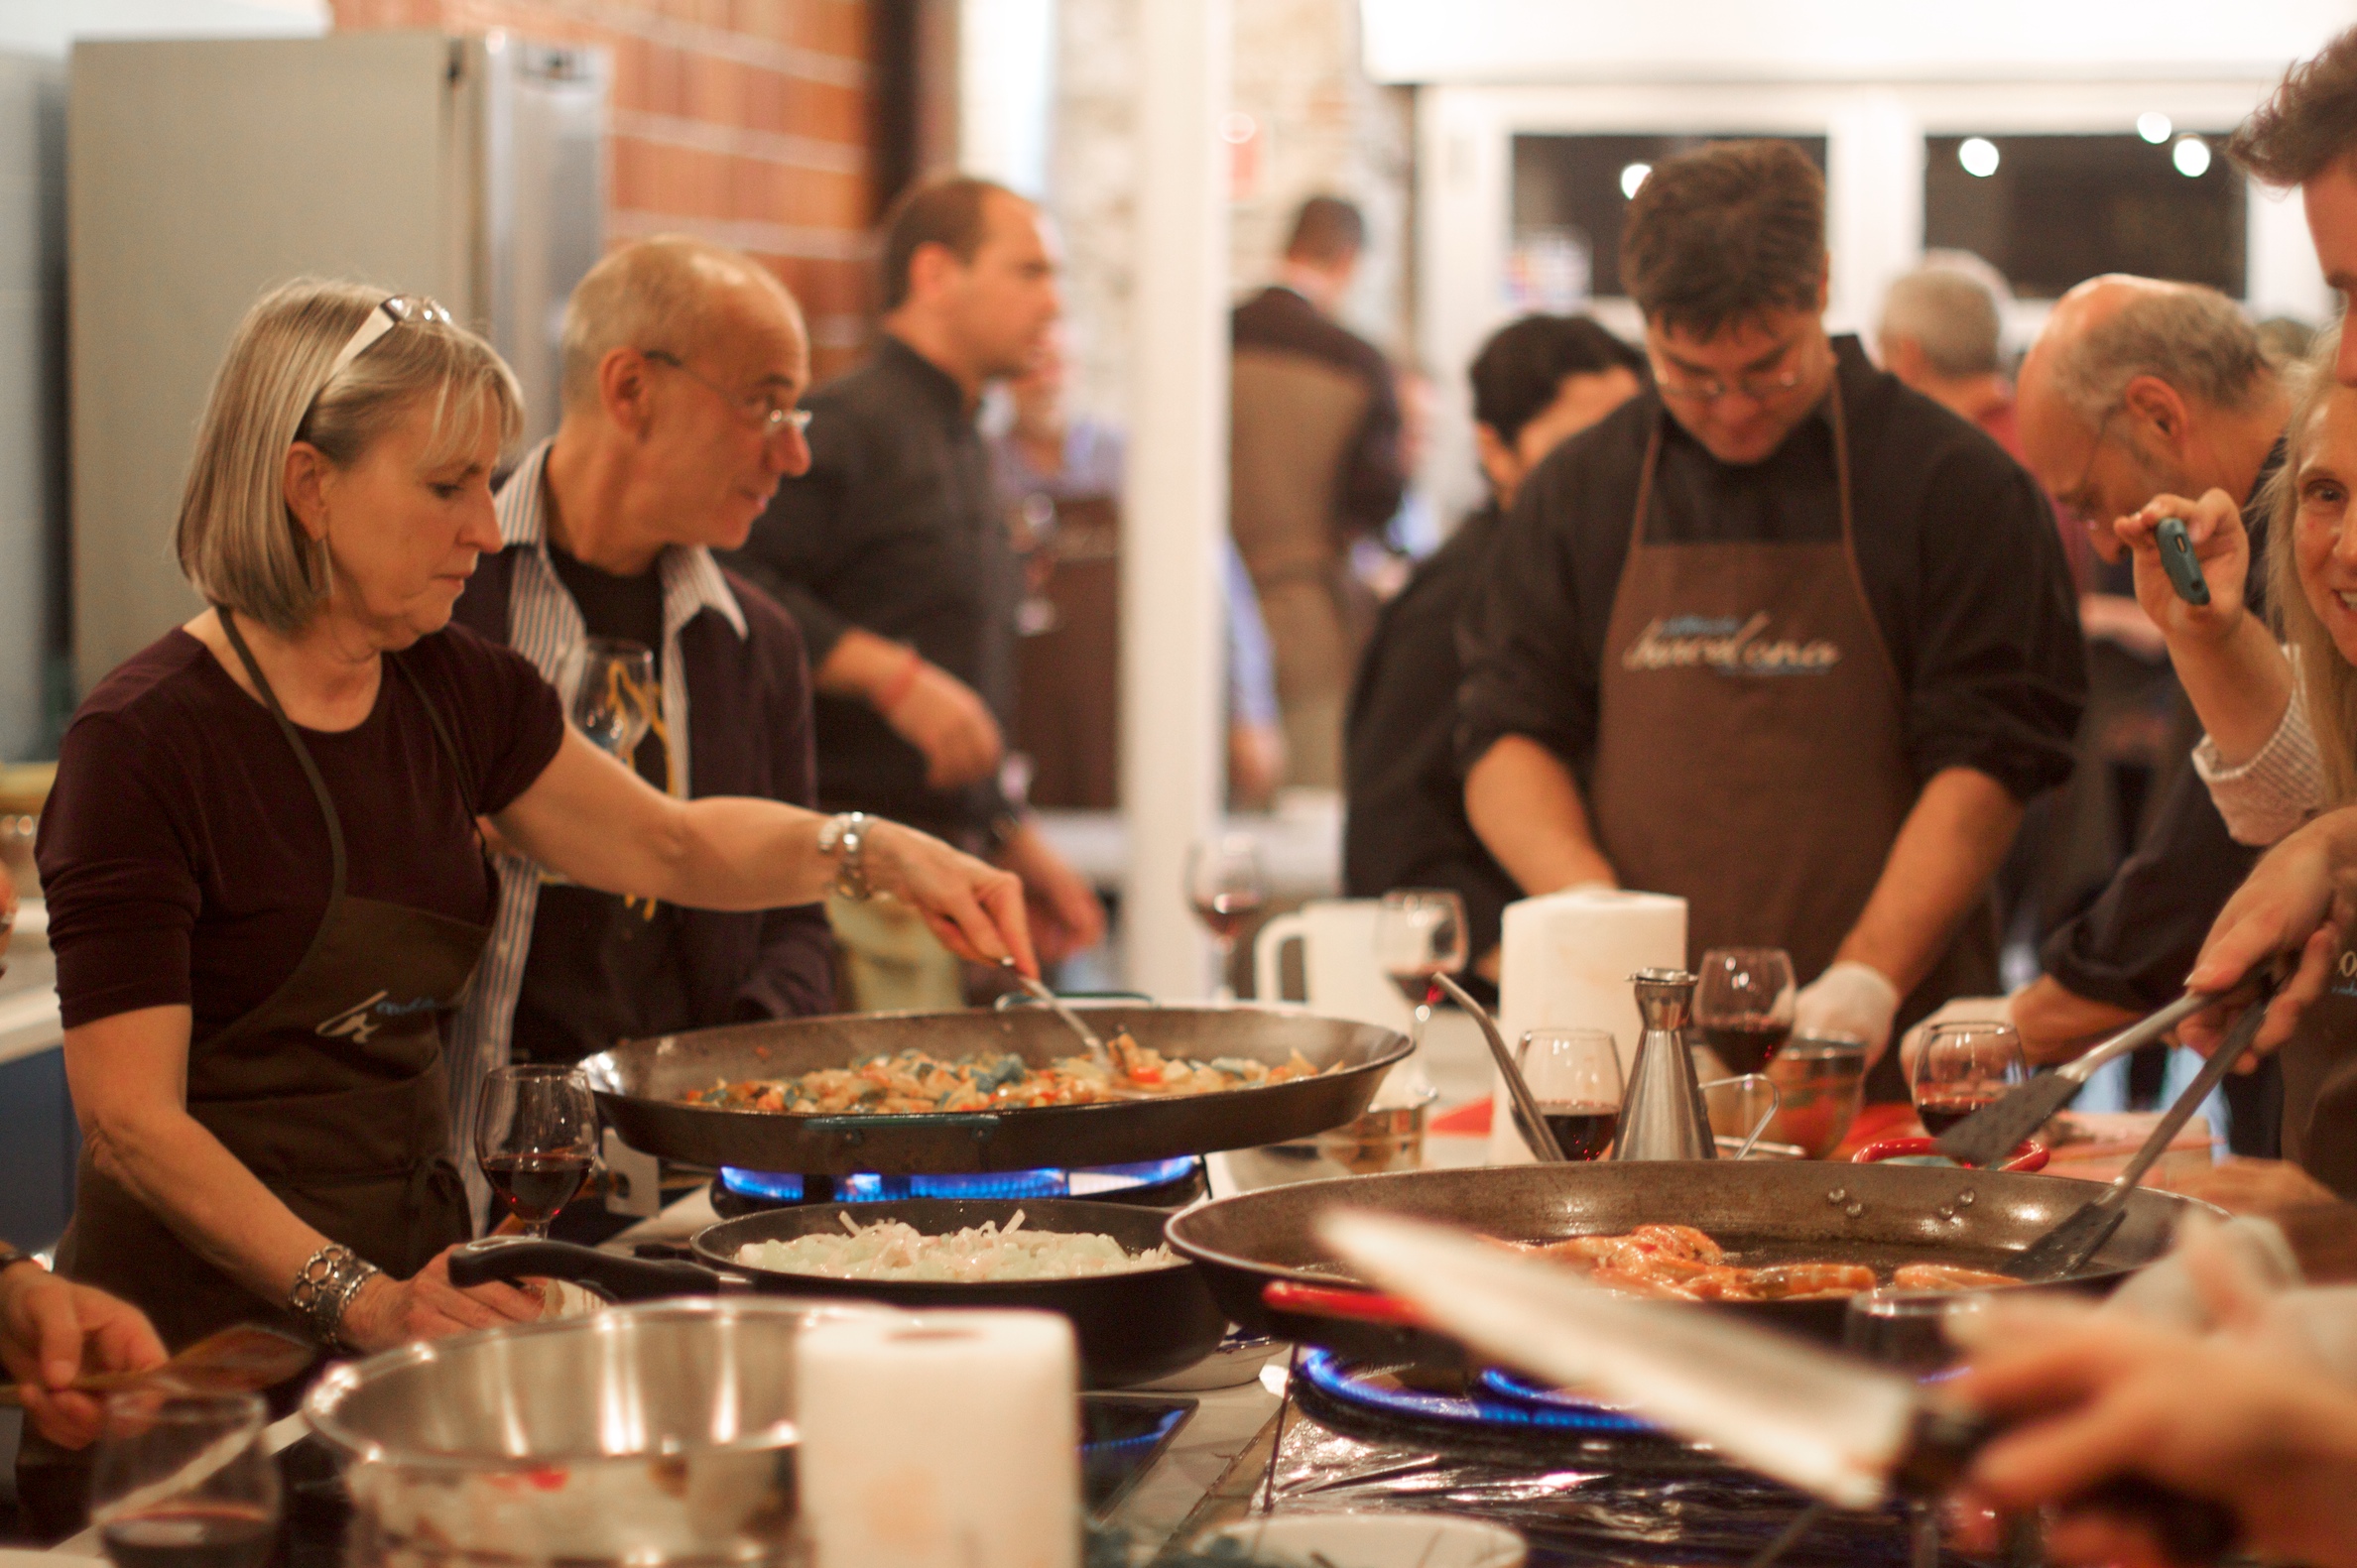
dish, meal, lunch, barcelona, dinner, oet09, sense